Louise Bertin

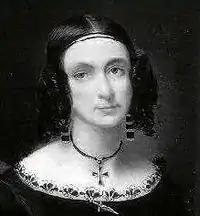
Louise Bertin (1805-1877)

Bertin was born in Les Roches, Essonne, France. Her father, Louis-François Bertin, and also later her brother, were the editors of "Journal des débats", an influential newspaper. As encouraged by her family, Bertin pursued music. She received lessons from François-Joseph Fétis, who directed a private family performance of "Guy Mannering", Bertin's first opera, in 1825. This opera, never formally produced, took its storyline from the book of the same name by Sir Walter Scott. Two years later, Bertin's second opera, "Le loup-garou", was produced at the Opéra-Comique.